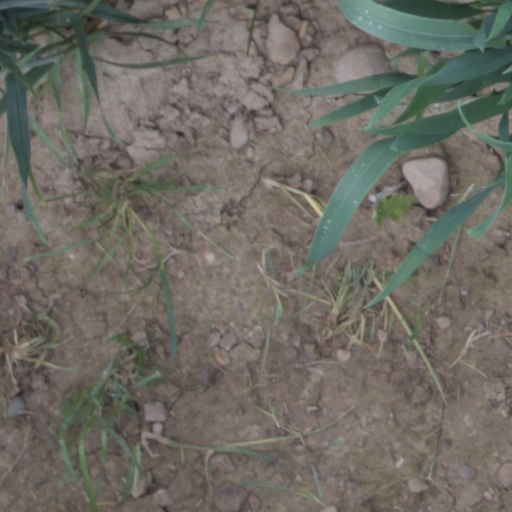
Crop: wheat